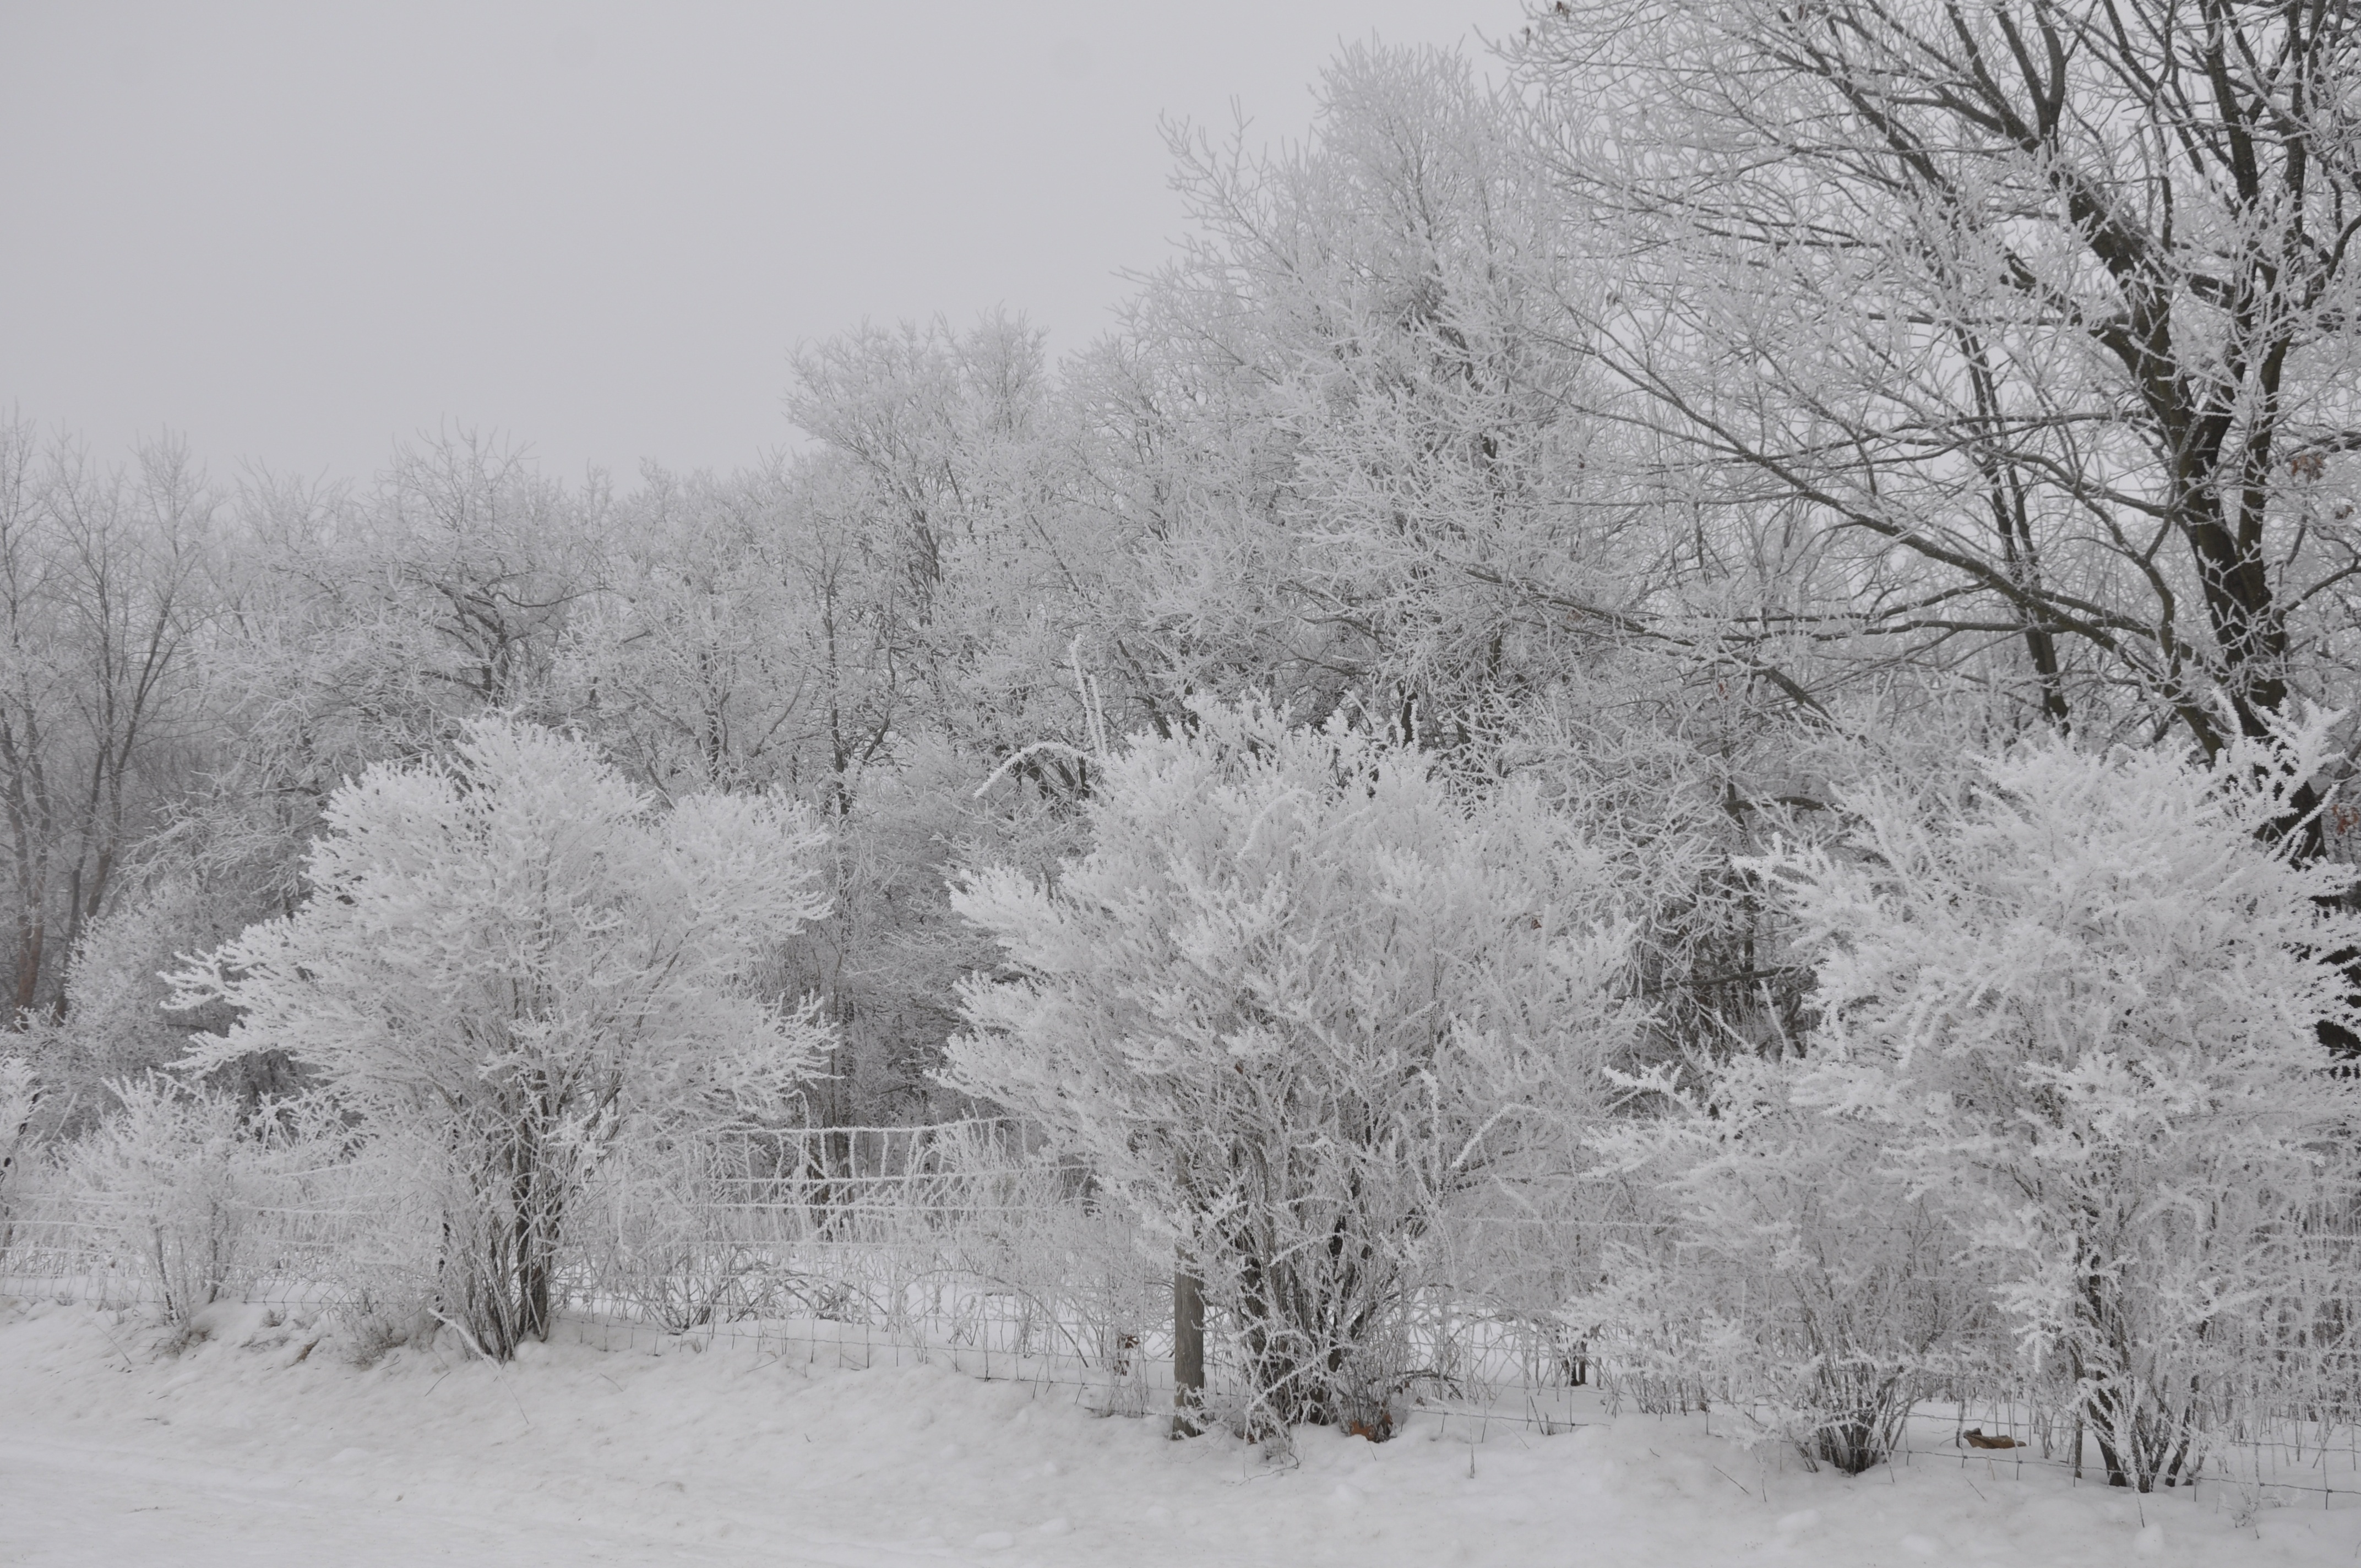
landscape, tree, nature, forest, outdoor, branch, snow, cold, winter, light, black and white, white, frost, ice, scenic, weather, monochrome, christmas, season, snowfall, scene, blizzard, december, xmas, january, freezing, atmospheric phenomenon, winter storm, rain and snow mixed